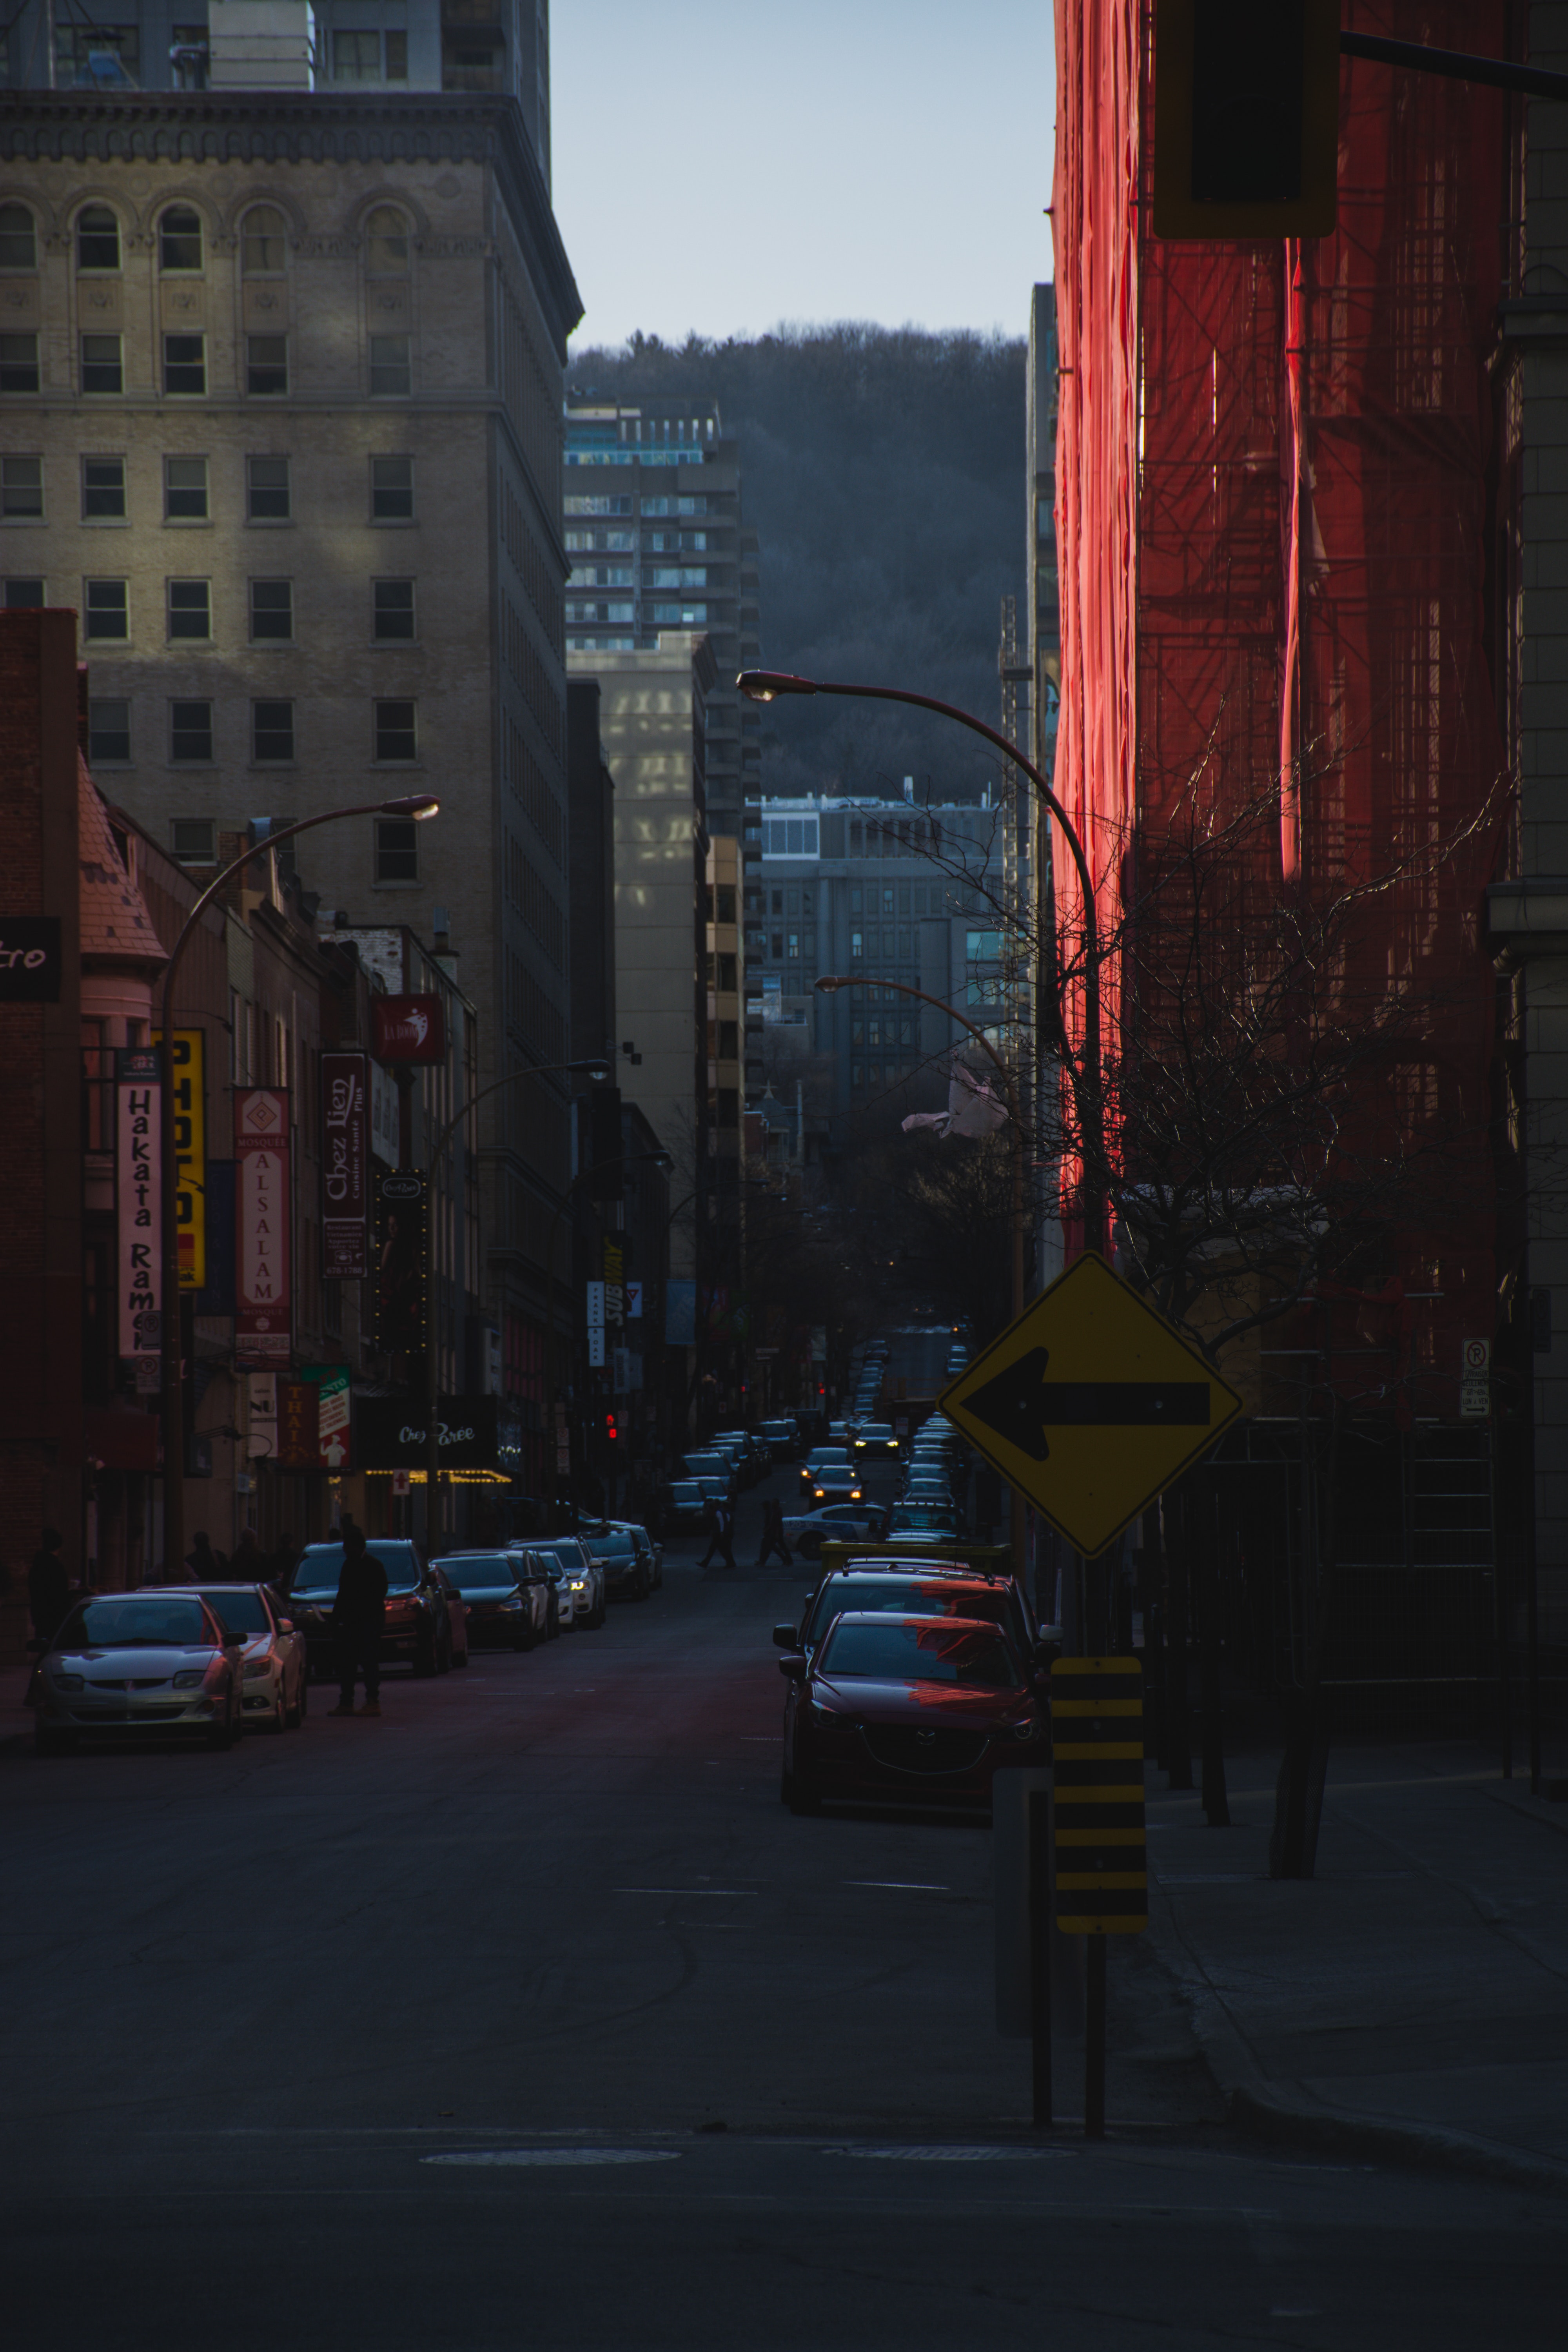
urban area, street, red, city, town, metropolitan area, road, light, human settlement, sky, downtown, night, yellow, metropolis, architecture, neighbourhood, snapshot, lane, morning, infrastructure, evening, road surface, building, alley, darkness, skyscraper, cityscape, plant, vehicle, Tints and shades, nonbuilding structure, car